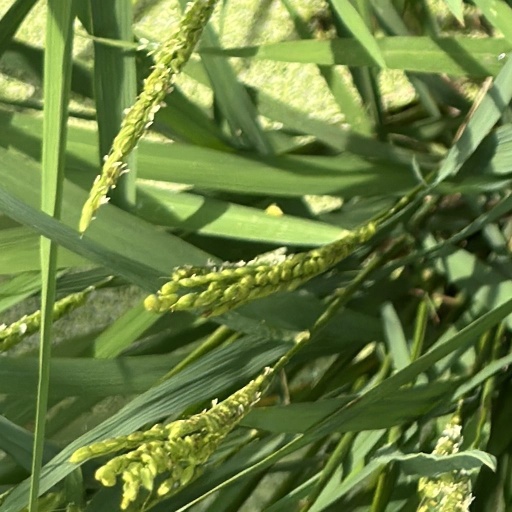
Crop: rice